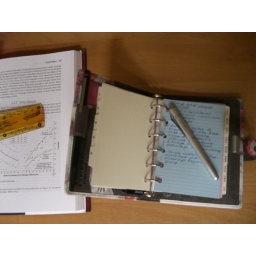
making notes in blue paper part of Filofax